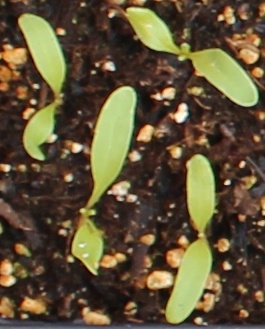
Label: Sugar beet